Appenzell–St. Gallen–Trogen railway

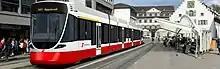
Photomontage with a Tango train from 2018 to Appenzell on the St. Gallen market square

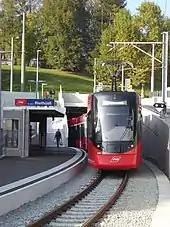
The Ruckhalde tunnel was the most important structure involved in the development of the cross-city line. South portal of the Ruckhalde tunnel and the new Riethüsli station

Since the 1970s, tunnels between St. Gallen and the suburb of Riethüsli have been planned to eliminate the last rack section between St. Gallen and Appenzell. All these projects failed on cost grounds. After the Appenzell Railways (AB) merged with the Trogen Railway (TB), the Rorschach–Heiden railway (RHB) and the Rheineck–Walzenhausen mountain railway (RhW) in 2006, the Appenzell Railways decided to increase services between St. Gallen and Teufen to 15-minute intervals. This required the shortening of the travel time between St. Gallen and Riethüsli, which was only possible with the removal of the rack section through the Ruckhalde. In order to eliminate the uneconomical service pattern of the trains in the St. Gallen "side" station ("Nebenbahnhof") needed to be connected to the Appenzell–St. Gallen line of the Trogen Railway by the cross-city line, although the two track branches had very different characteristics.